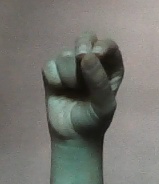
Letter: gaaf